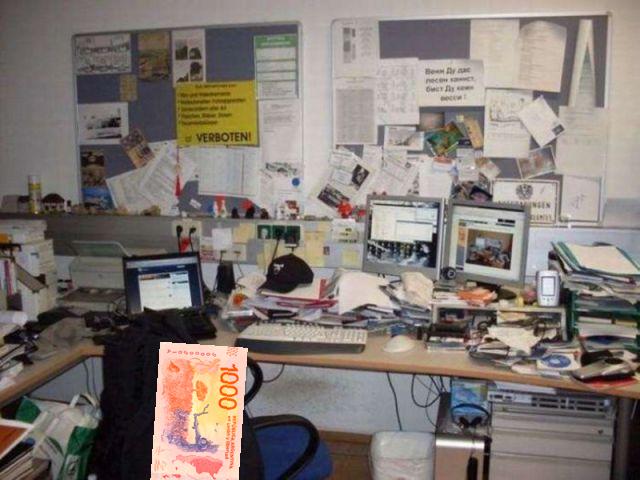
Denominación: 1000